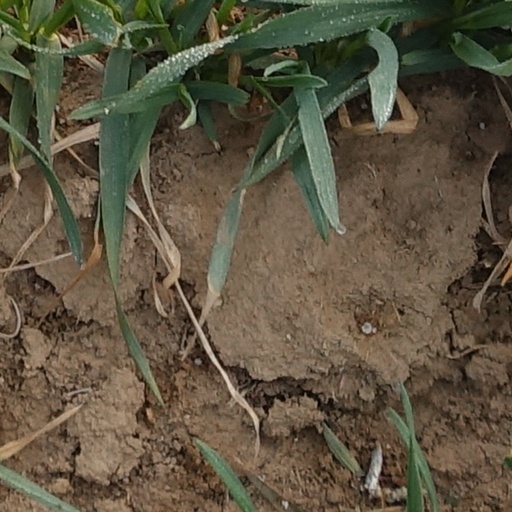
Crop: wheat